History of the Roman Empire

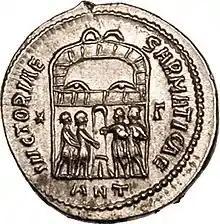
On the reverse of this "argenteus" struck in Antioch under Constantius Chlorus, the tetrarchs are sacrificing to celebrate a victory against the Sarmatians.

Macrinus was born in 164 at Caesarea. Although coming from a humble background that was "not" dynastically related to the Severan dynasty, he rose through the imperial household until, under the emperor Caracalla, he was made prefect of the Praetorian Guard. On account of the cruelty and treachery of the emperor, Macrinus became involved in a conspiracy to kill him, and ordered the Praetorian Guard to do so. On 8 April 217, Caracalla was assassinated travelling to Carrhae. Three days later, Macrinus was declared "Augustus". Diadumenian was the son of Macrinus, born in 208. He was given the title "Caesar" in 217, when his father became "Augustus", and raised to co-Augustus the following year.